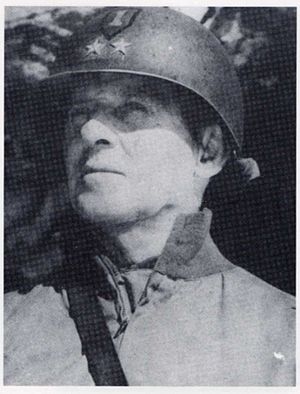
Clarence Huebner
Huebner som generalmajor
Clarence Ralph Huebner var en amerikansk generalløjtnant i hæren.